Nepal Scouts

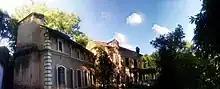
Panoramic view of Nepal Scout National Training Center at Sundarijal, Kathmandu

The Nepal Scouts has its National Training Center at Sundarijal, Kathmandu. The International training center is situated at Kakani, Nuwakot District.